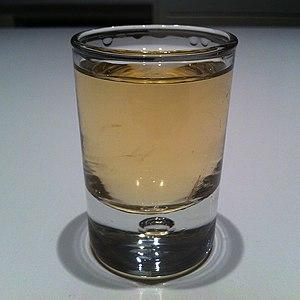
La tchatcha, ou « chacha », est un marc géorgien traditionnel, clair et fort, à base de raisin.